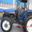
Label: tractor